Frank Crisp

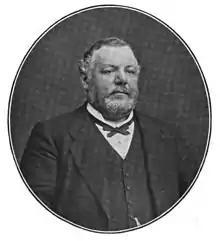
Frank Crisp, c. 1904

Frank Crisp was born on 25 October 1843 in London. His mother died when he was three years old and as a result he was brought up by his grandfather, John Filby Childs. He resolved to take up the law and at 16 was articled to a firm of solicitors. He also studied at the University of London, obtaining the degrees of BA in 1864 and LLB in 1865. In 1867 he married Catherine Howes. From 1881 to 1906, he was a treasurer, and later a vice-president, of the Linnean Society; Catherine Crisp, along with 14 of 15 other women whose names were presented on 17 November 1904, was elected a fellow of the Society, withdrawing in 1916.